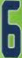
Number: 6